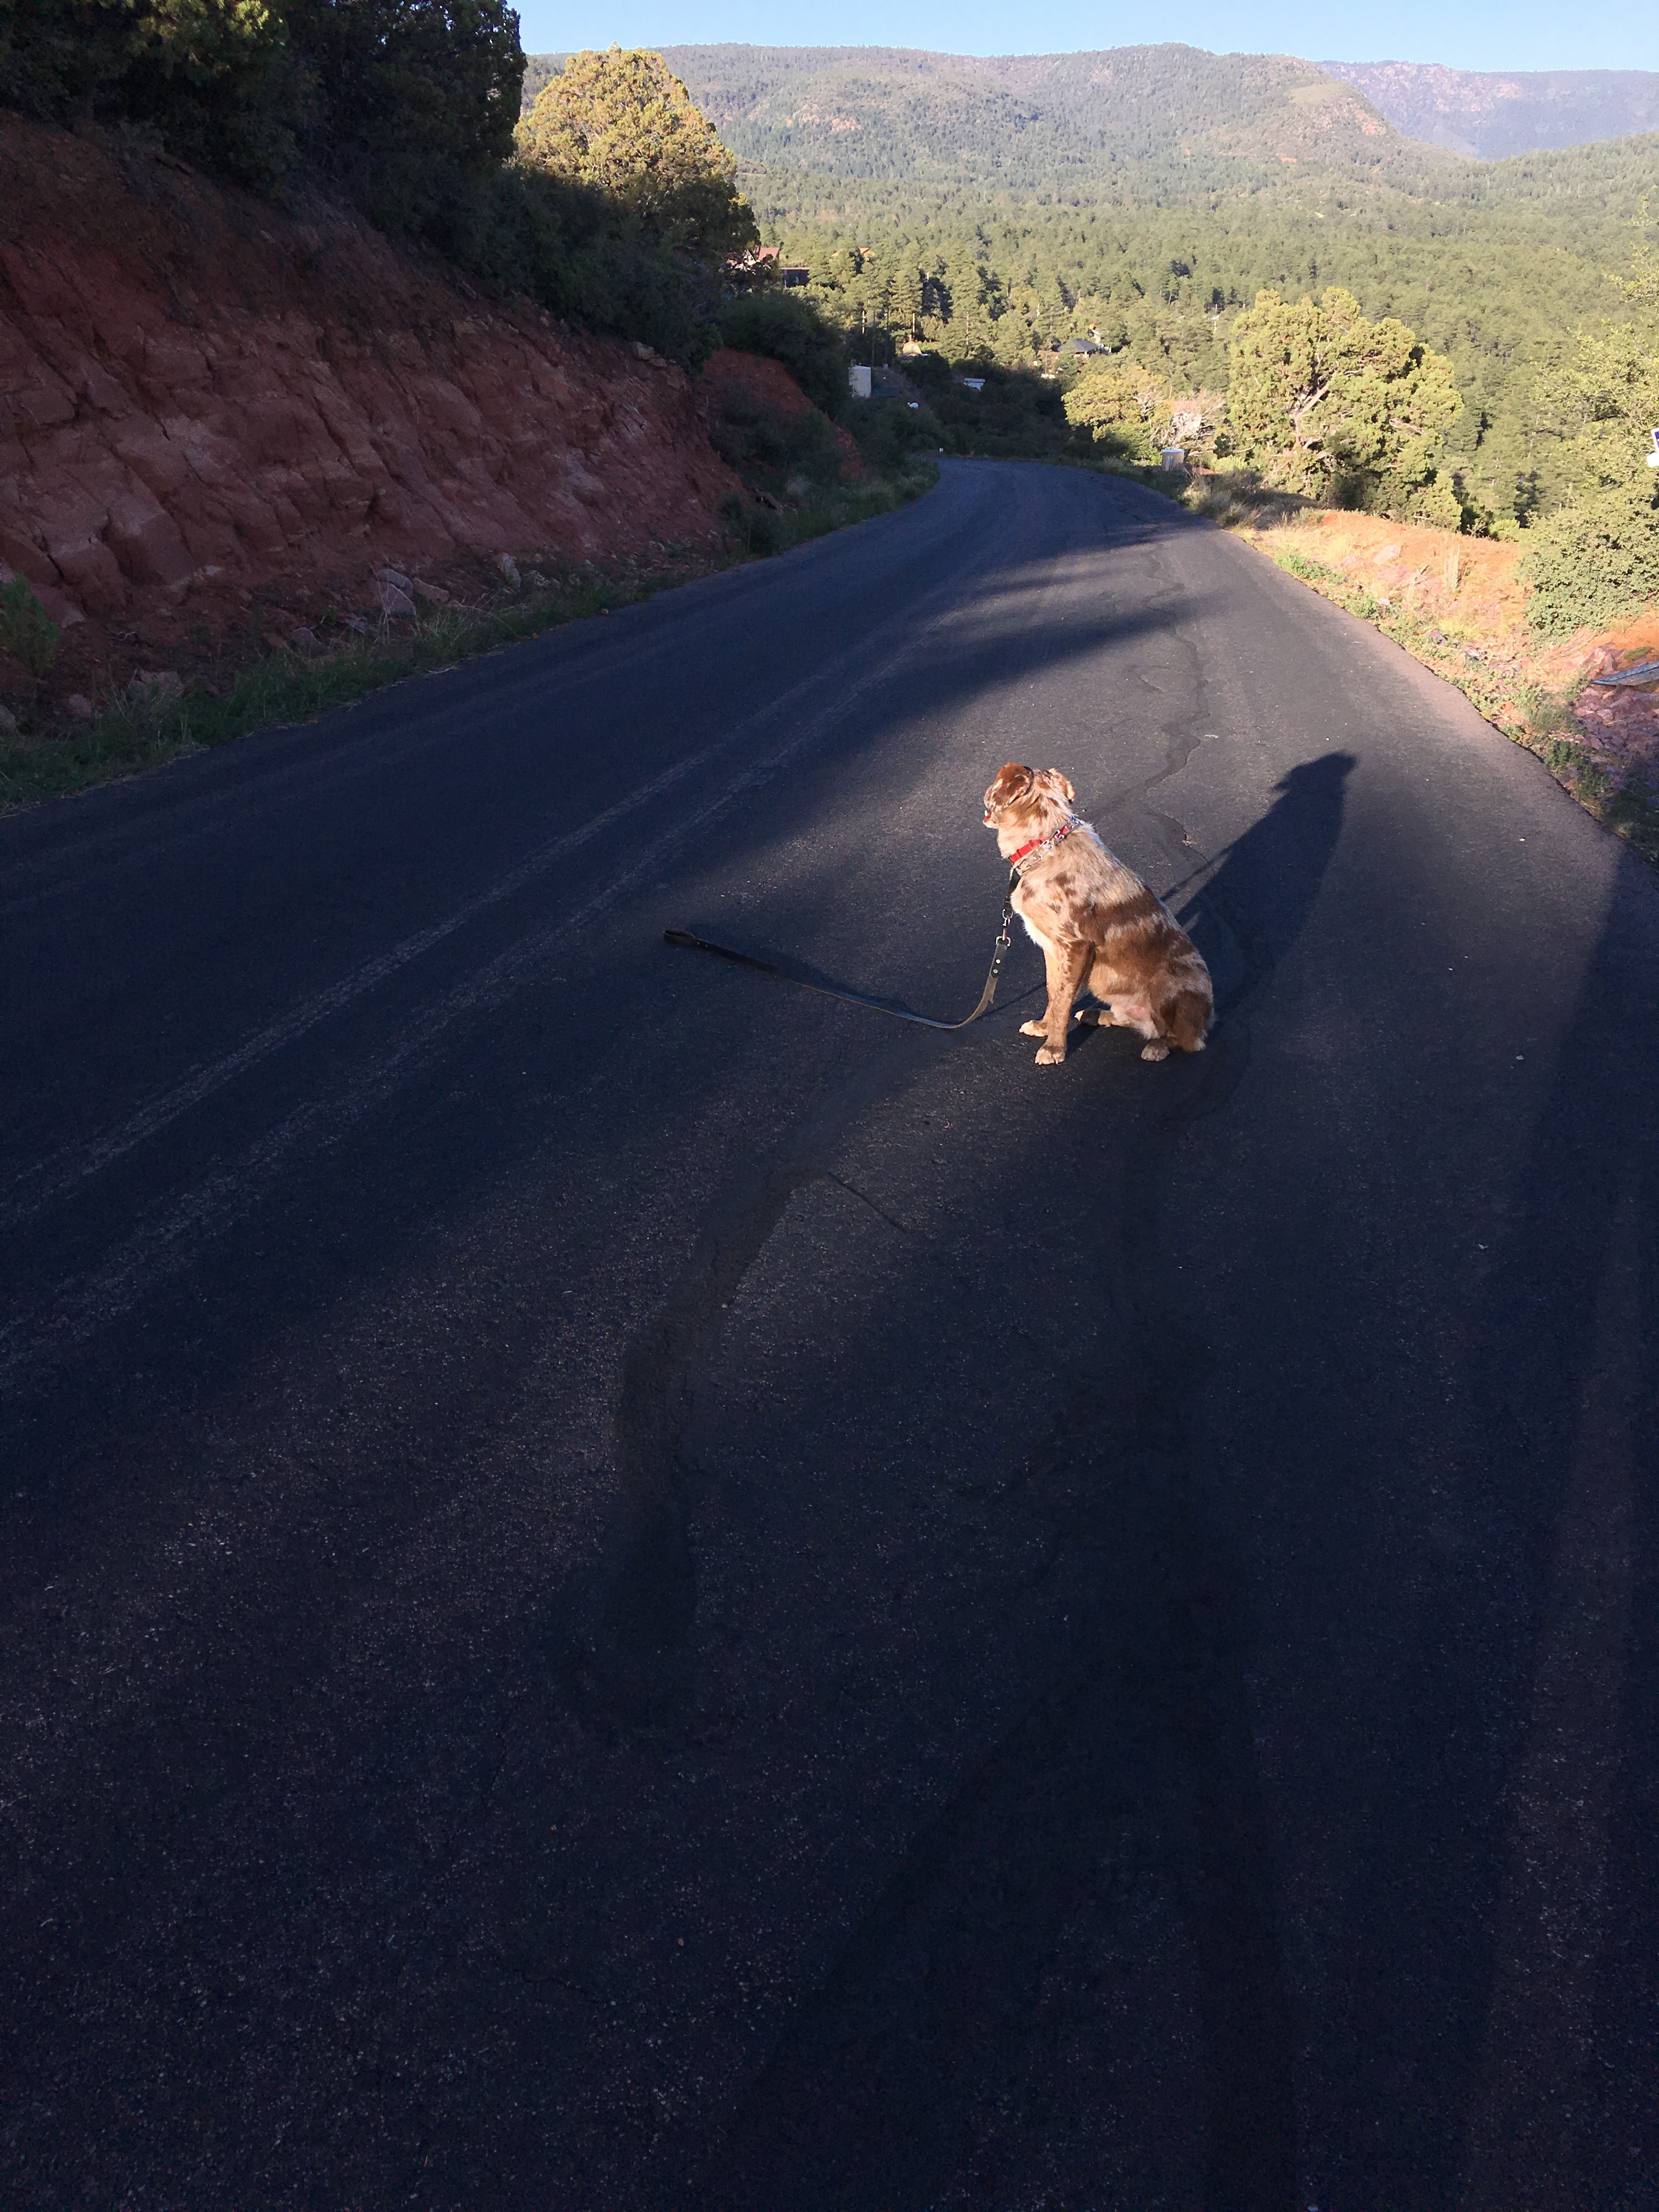
mountain, morning, dog, extreme sport, terrain, felix